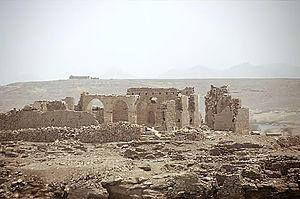
Qasr Ibrim est un site archéologique de Basse-Nubie situé à 240 km d'Assouan et 50 km du Soudan.